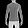
Label: T - shirt / top